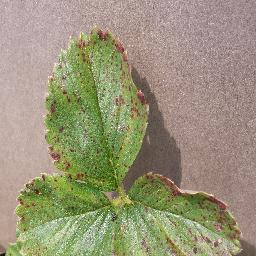
Label: Strawberry___Leaf_scorch